Mehmet Görmez

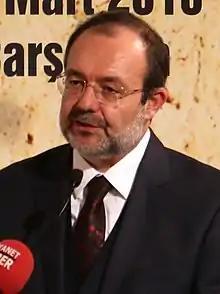

Mehmet Görmez (born 1959) is the former President of the Presidency of Religious Affairs ( from November 2010 to 31 July 2017, commonly known as "Diyanet") and as such legally the highest level Islamic scholar in Turkey and the Turkish Republic of Northern Cyprus.